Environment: real
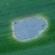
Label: fall_armyworm